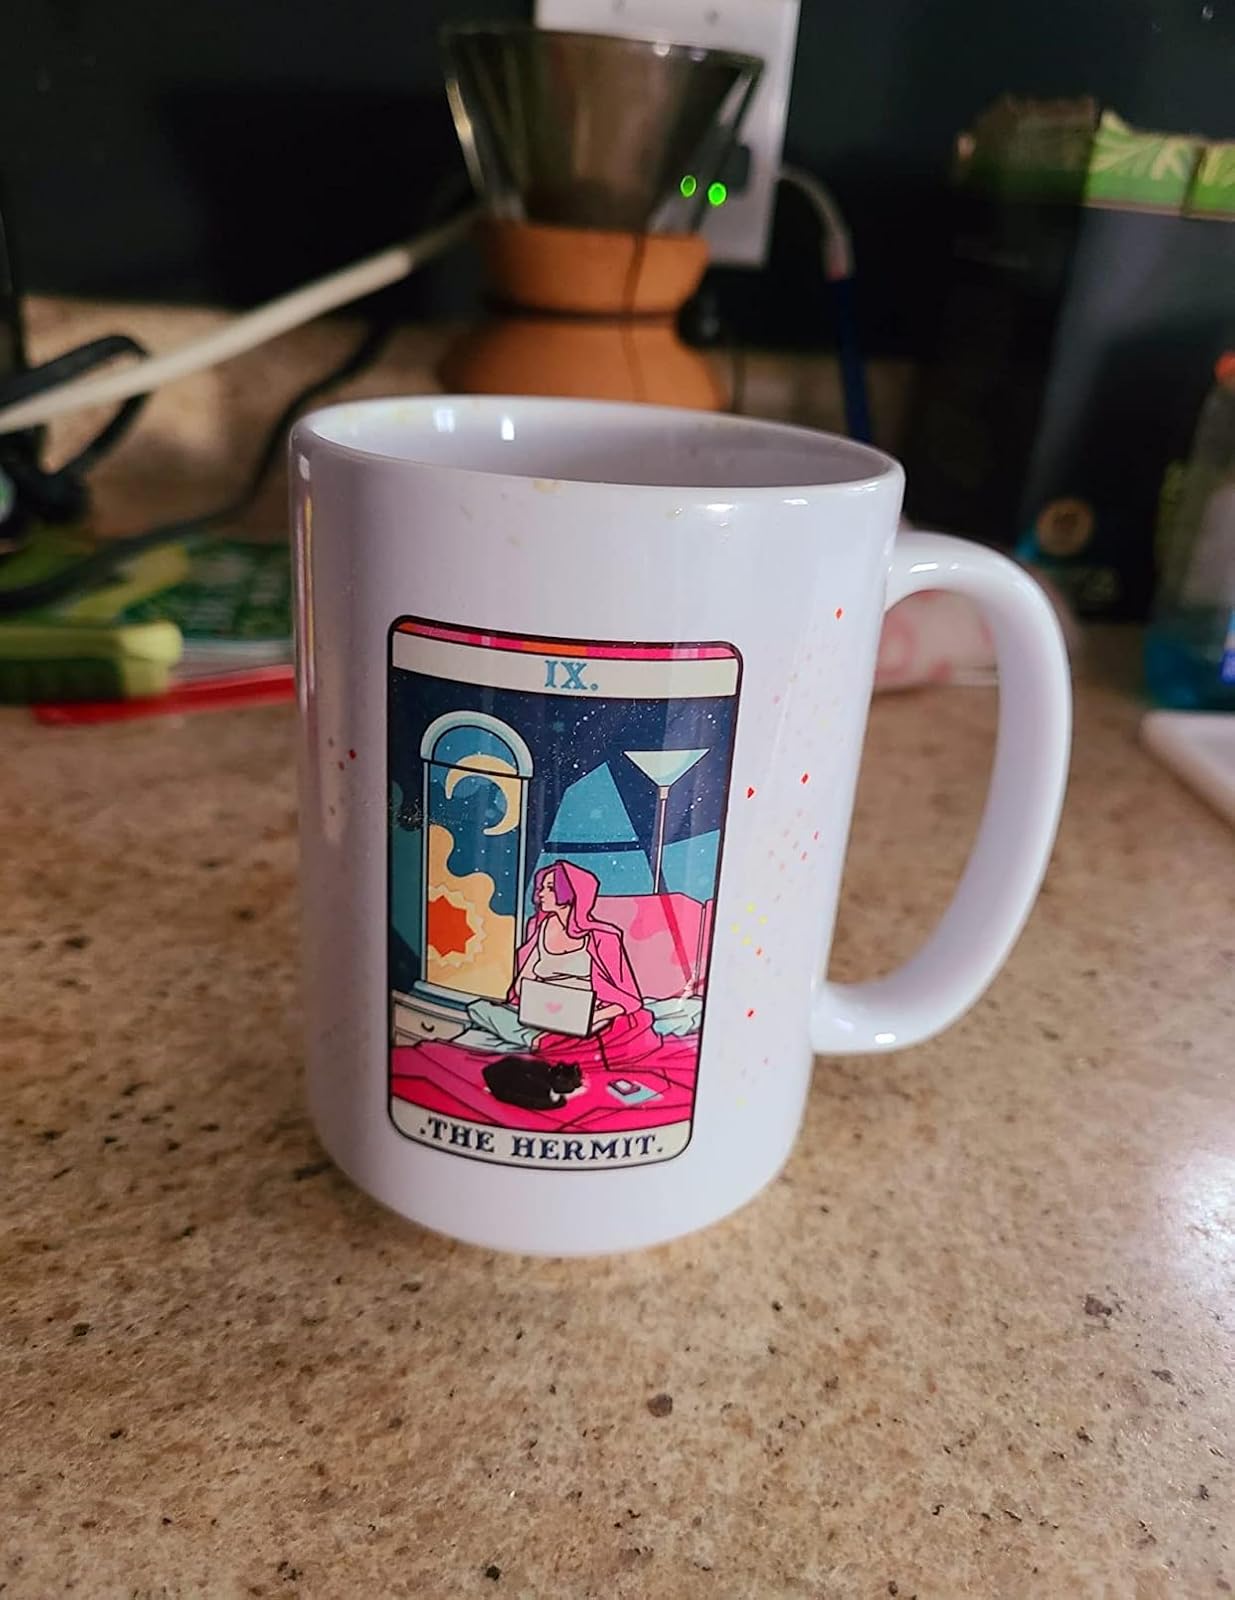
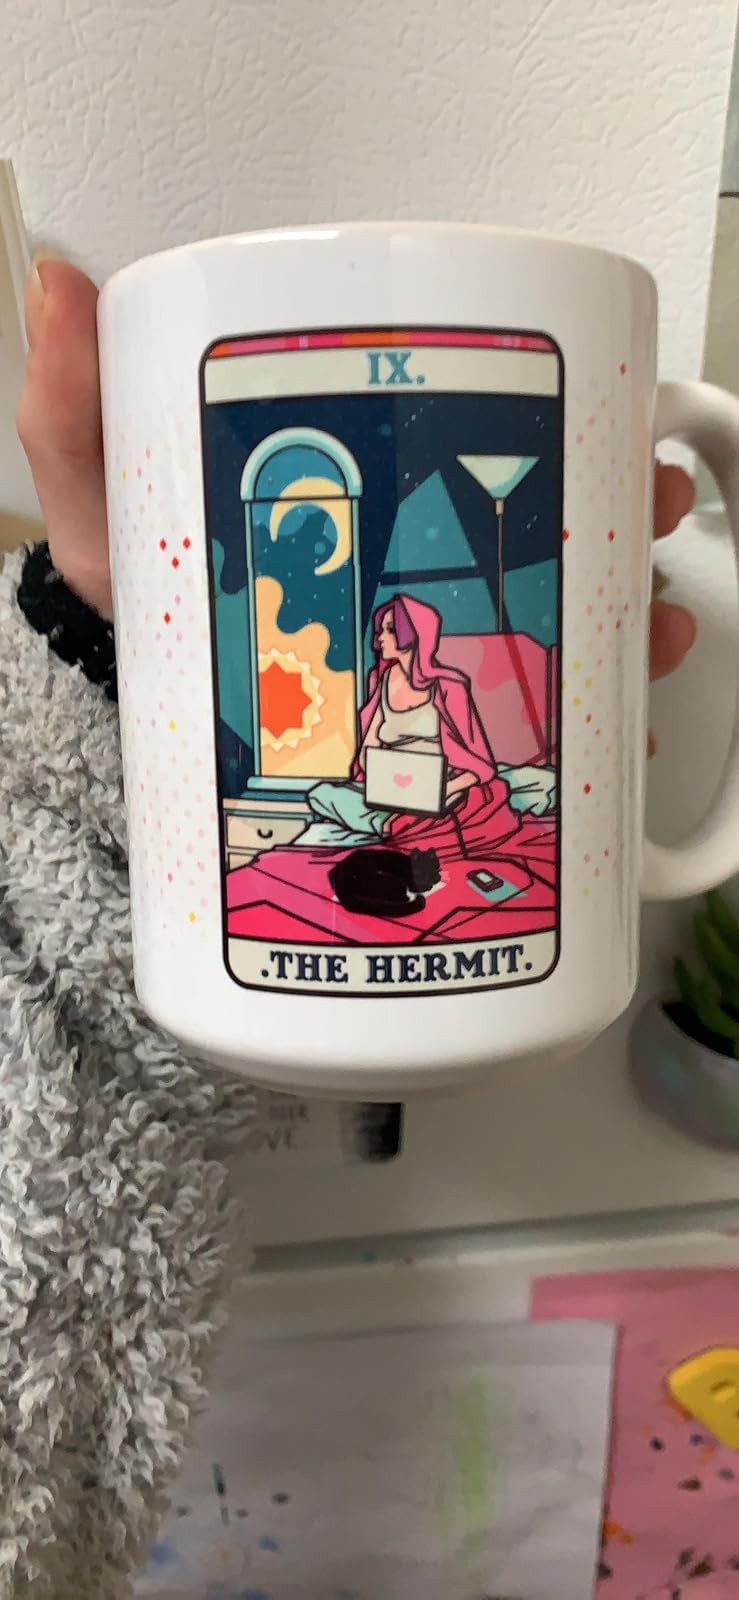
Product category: items_mug
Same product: yes